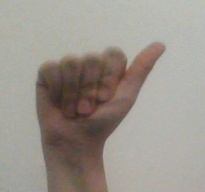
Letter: dhad